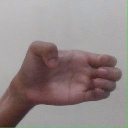
अक्षर: ख